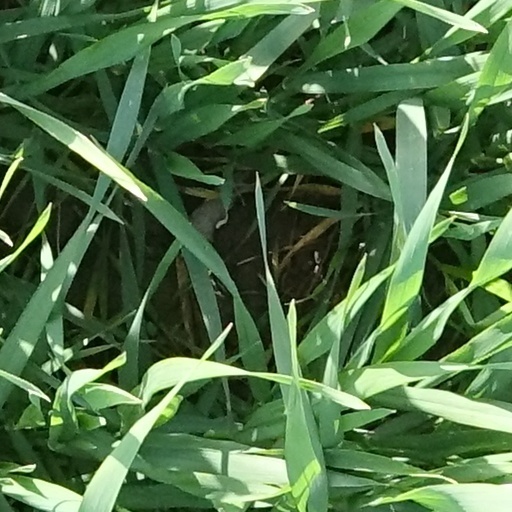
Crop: wheat